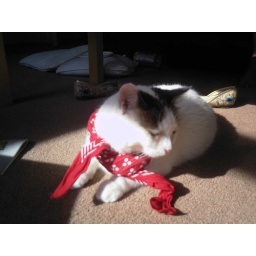
This is a picture of my cat charlie, taken in the summer of 2008 in my house in Wolverhampton, UK.